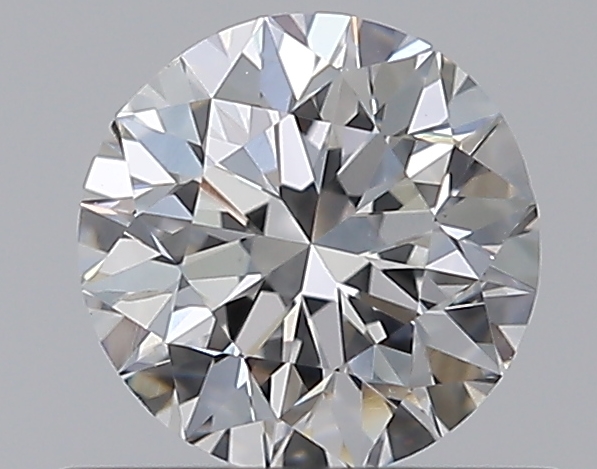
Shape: round
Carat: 0.5
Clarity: SI1
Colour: G
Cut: VG
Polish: EX
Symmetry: VG
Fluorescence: F
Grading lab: GIA
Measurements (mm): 5.02 x 5.07 x 3.23